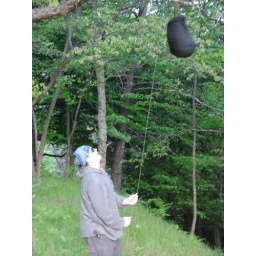
Getting the bear bag up in the air, so the bears can't get at our food.